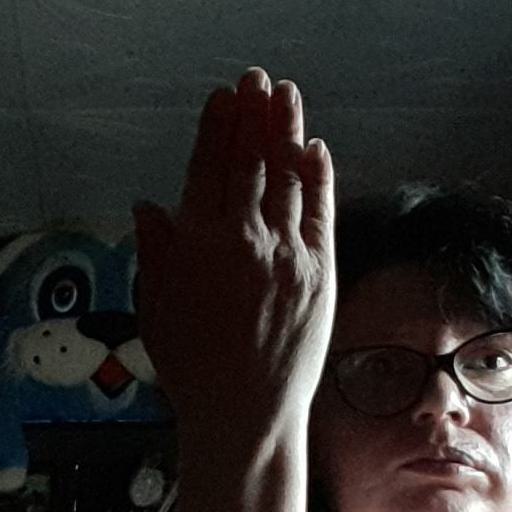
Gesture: stop_inverted